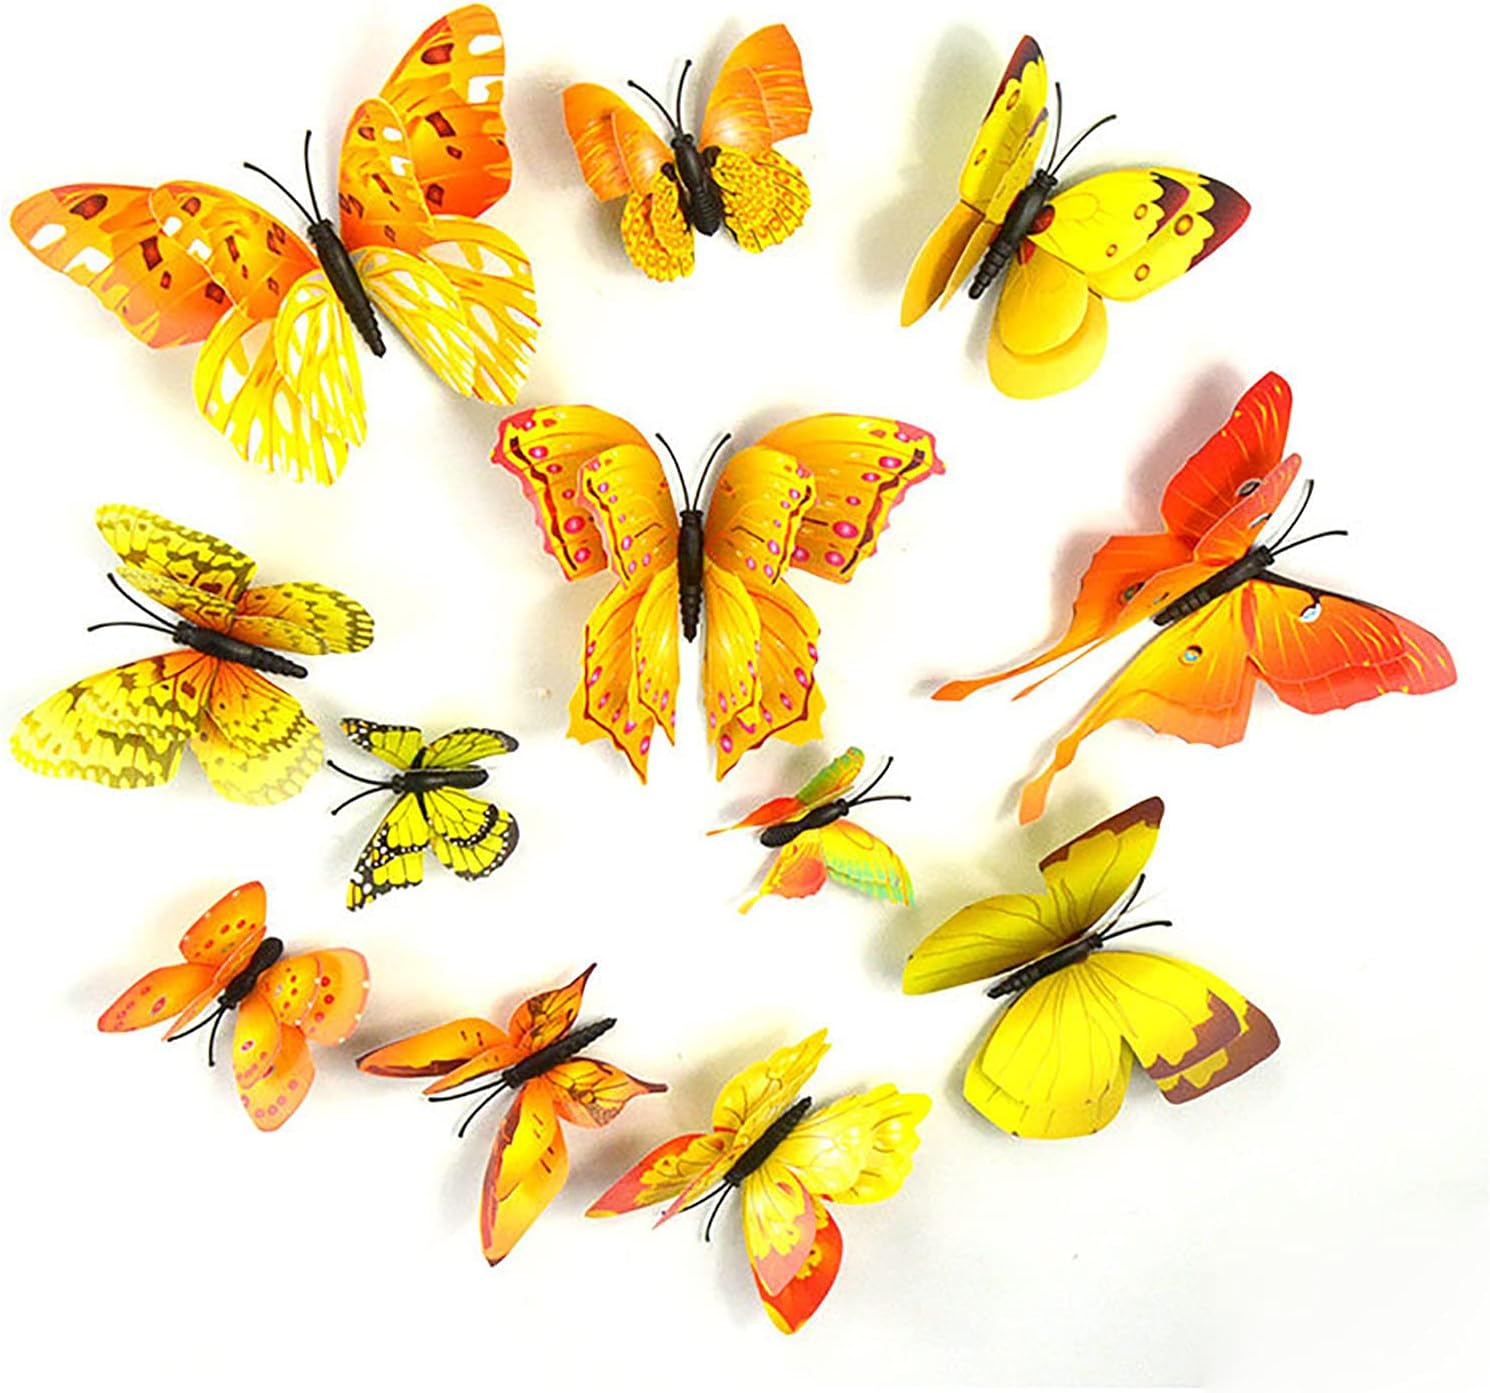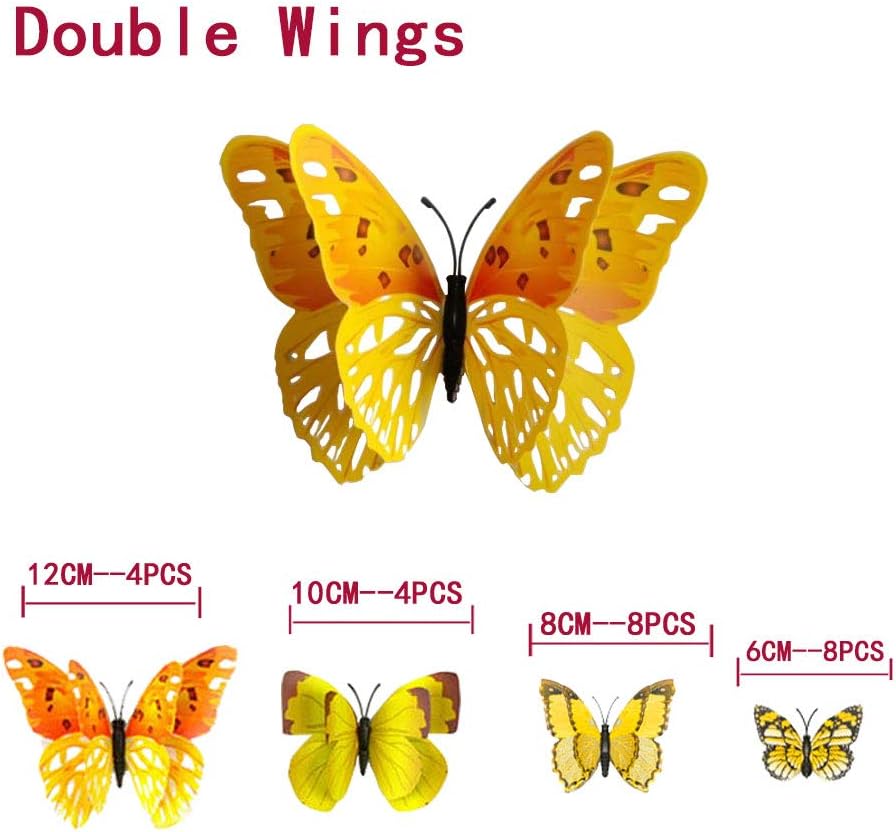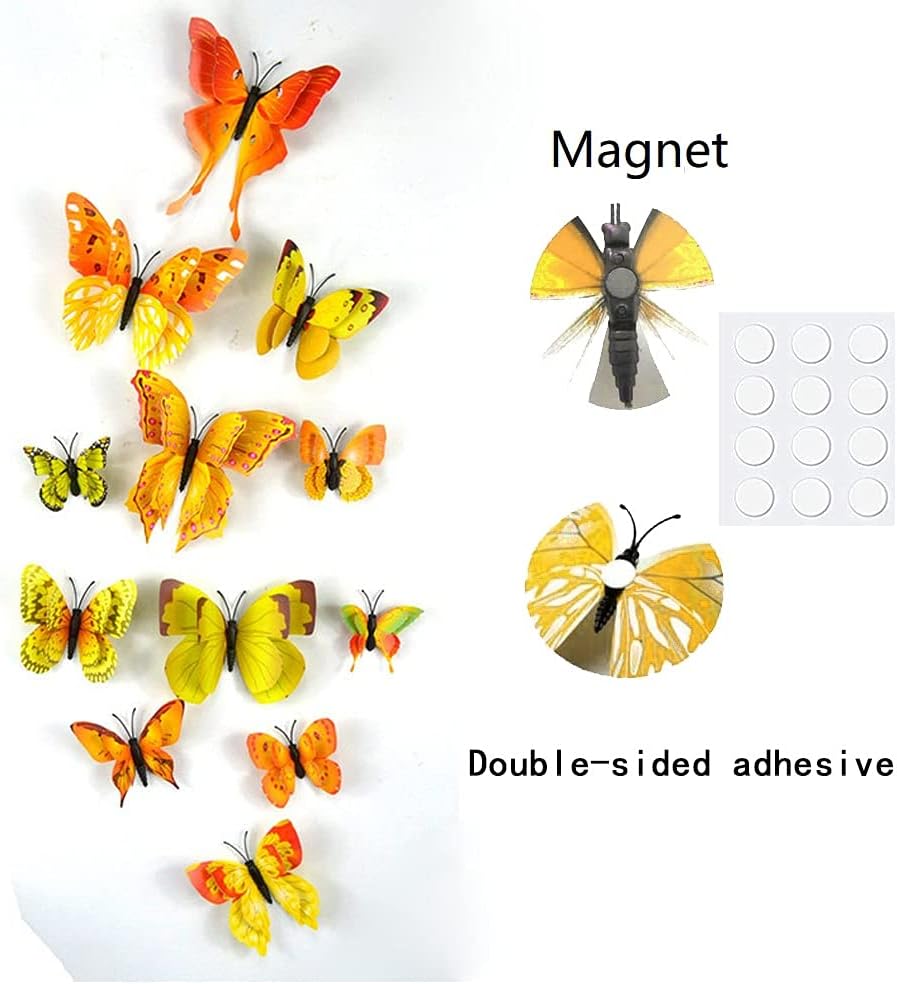
24PCS Double Wings Butterfly Stickers Decorations
Category: Toys & Games
24PCS double wings butterfly decorations, 3D butterflies stickers vivid yellow colors for room, party, wedding decoration, Fall decoration, Christmas tree decoration, matching gold balloons for graduation decoration. Using the butterflies on arm for photoshoot, for decorating center pieces, for cake decorating and so on! Our double wings butterfly stickers are elegant and versatile decor for any age and any theme party - birthdays, holidays, ideal for attracting attention to shop fronts, festivals or tradeshows. DIY shape by yourself, very special for your kids bedroom decoration, transform your living space from ordinary to extraordinary with our unique 3D butterfly decals! Package including: 1.Total 24pcs butterfly decals(multi styles in 4 sizes). 2.Glue dots. Features: 1.Material: PVC; 2.Color: Multi yellow; 3.Back of butterfly with small magnet. Easy to use: 1. Fold butterfly wings to 35°to create 3D effect, peel the glue dot sticker to butterfly and paste it onto a smooth, clean and dry surface. 2.If you need to remove them, jusy remove with hand gently, won't damage painted walls. Kindly note: 1.There may be dimension errors to some degree due to manual measurement. 2.Due to lighting effects or monitor's brightness, there may be some slight color differences. 3.If the butterfly wall sticker set do not meet your need or have any quality problems, our customer service are free-hassle for you to solve your issue.
Features: 3D Butterfly Wall Stickers: This doulble wings butterfly decorations set are vivid yellow colors, variety of styles total 24pcs, in 4 sizes. The 3D butterflies with magnetic back, also coming with double sided adhesive dots, more convenient for you decorating. | Wide Application: The 3D butterfly sticker suitable to decorate living room, dining room, bedroom, doors, closets, fridge magnet and other place in the house, and also ideal to decorate for party centerpieces, Birthday, Wedding, photoshoot, cake decorating ect. | Easy to Use and Clean: Gently fold the wings of the butterfly, like a realstic butterfly. Each butterfly with magnet, can be applied on metal places, also you can use glue dots to stick butterflies to the smooth surfaces, such as furniture, tile, door, fridge, mirror, window, ceiling, latex balloons and more. | Premium Material: Our 3D double wings butterfly are made of PVC plastic, Non-Toxic, waterproof, durable, longlife using, lightweight, vibrant colors, a perfect handmade decoration gadgets. | 100% Satisfaction Guaranteed：If the butterfly wall sticker set do not meet your need or have any quality problems, our customer service are free-hassle for you to solve your issue.